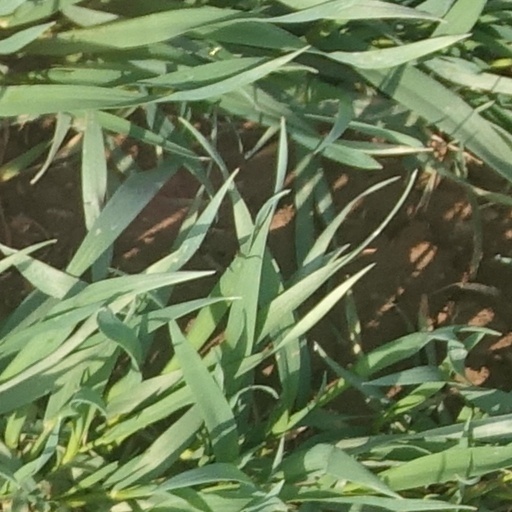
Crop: wheat